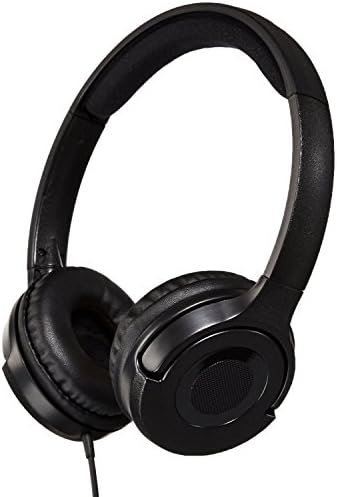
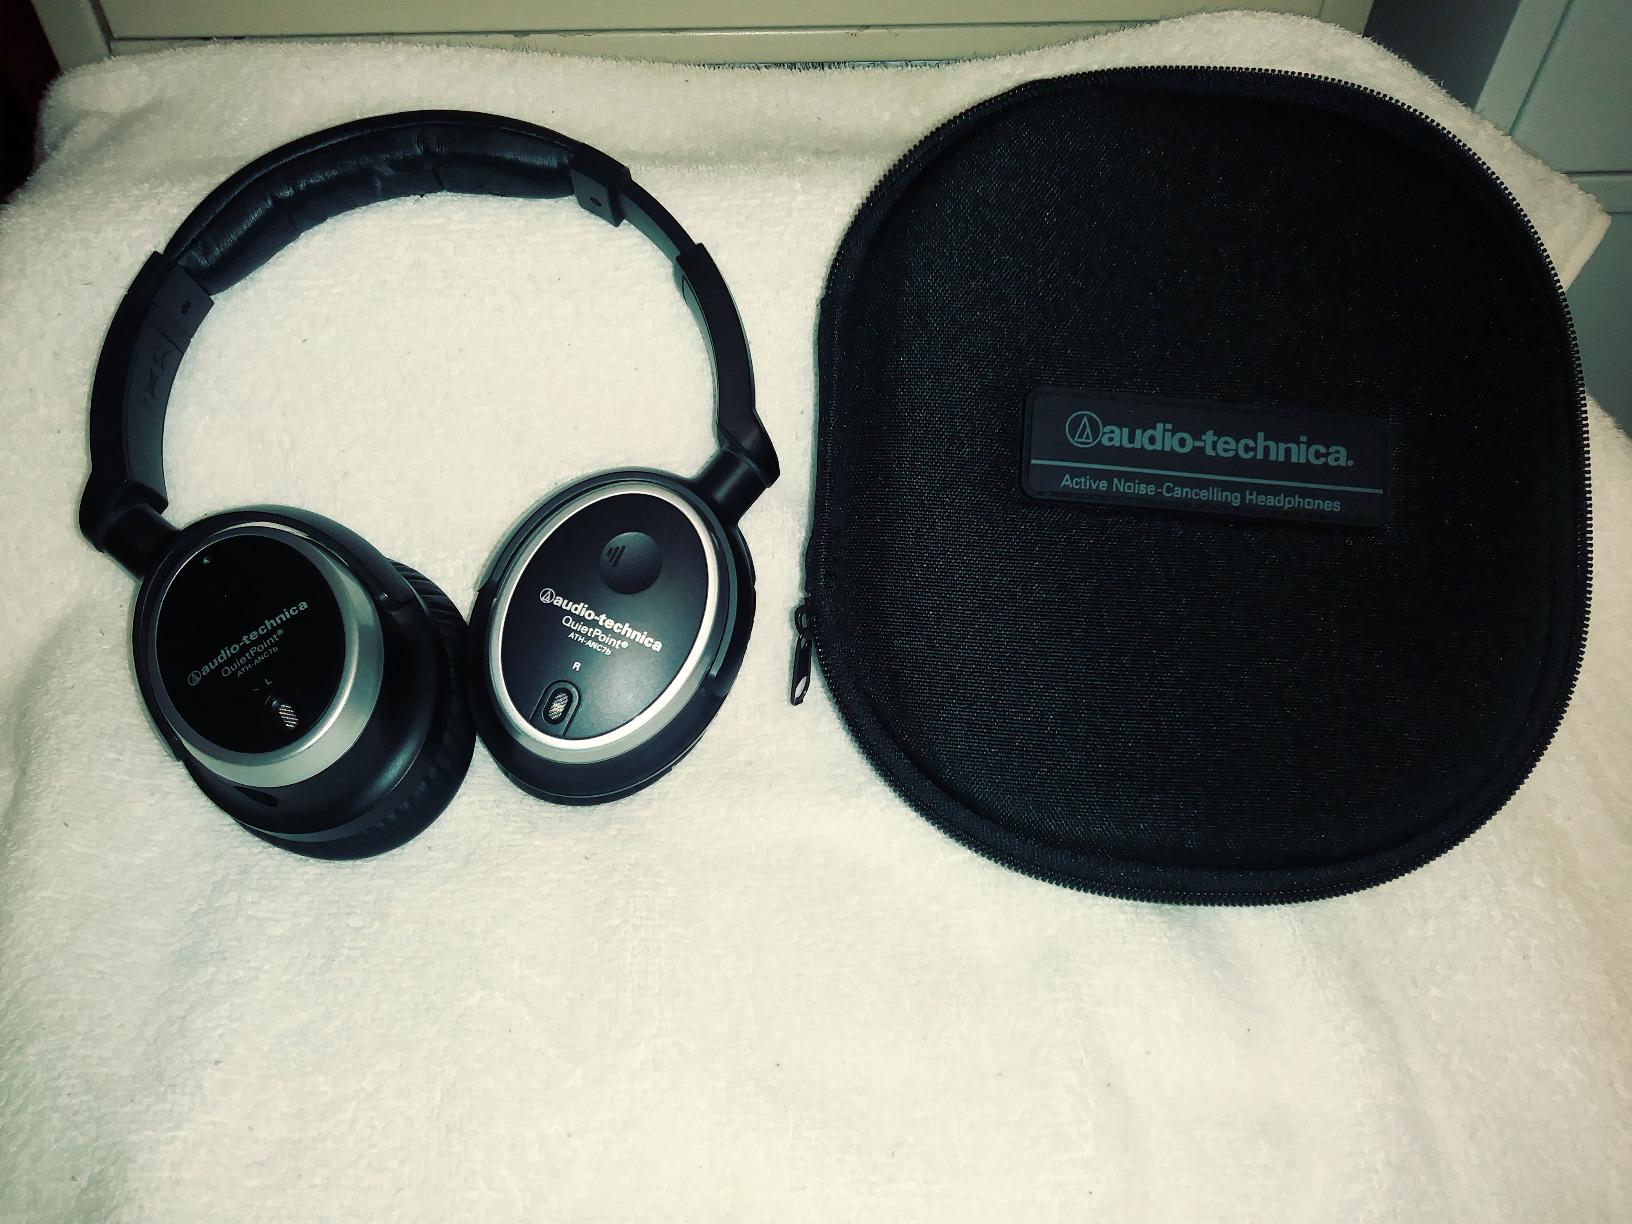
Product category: headphones
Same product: no